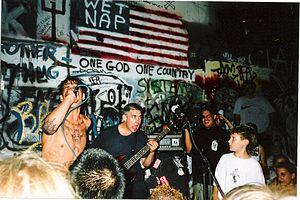
Link 80 est un groupe de punk rock et ska punk américain, originaire de la Baie de San Francisco.